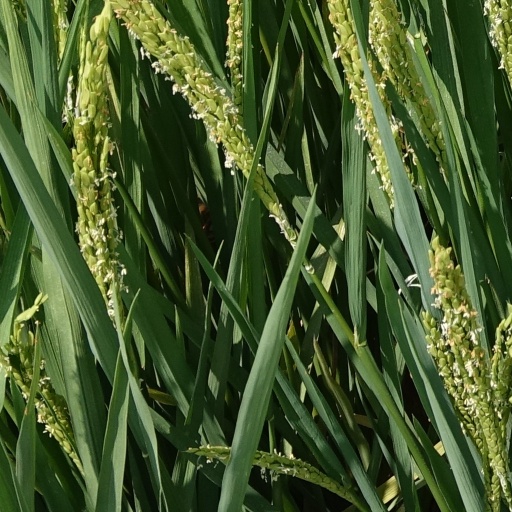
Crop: rice